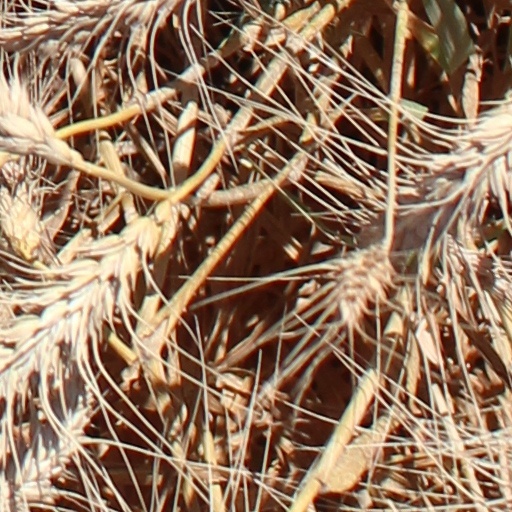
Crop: wheat